New Zealand Police

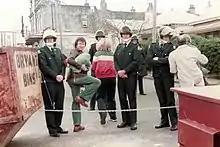
Police officers at an entrance to Eden Park during the 1981 Springbok tour

Liveried vehicles are known as Marked or Uniform and are most commonly white, but can be other standard factory colours with a chequered Battenburg markings yellow-blue livery. Liveried vehicles make up the majority of the New Zealand Police fleet. In 2021 the New Zealand Police removed the iconic "Safer Communities Together" slogan from the side of their new vehicles instead using that area to promote the use of the 111 emergency and 105 non-emergency telephone numbers. Police also use a wide variety of vehicles without liveries with hidden emergency lights in standard factory colours, commonly known as unmarked or covert vehicles.